Waldstadion (Frankfurt)

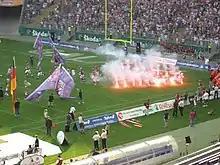
A home game of the American football team Frankfurt Galaxy

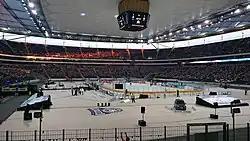
An ice hockey game in the arena

The Waldstadion from 1991 to 2007, with a few interruptions, was home stadium for the NFL Europa's Frankfurt Galaxy American football team. The stadium hosted the World Bowl '98, World Bowl 2000 and World Bowl XV in 2007.